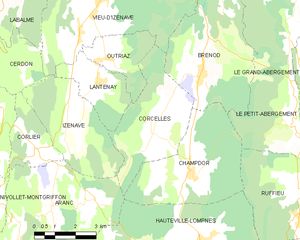
Carte des communes françaises: Corcelles